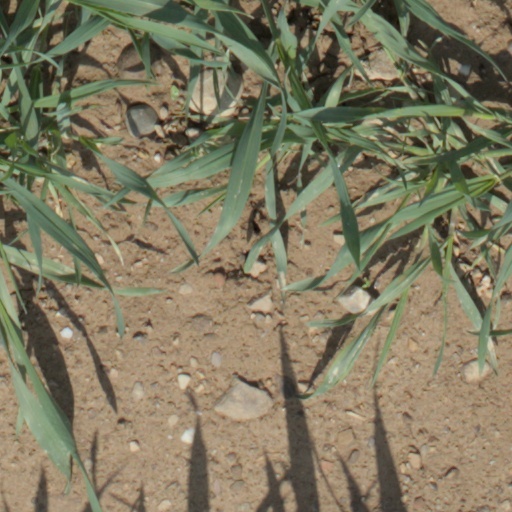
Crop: wheat